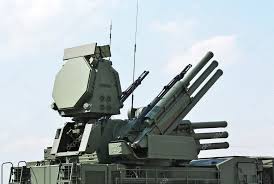
Label: Air Defense